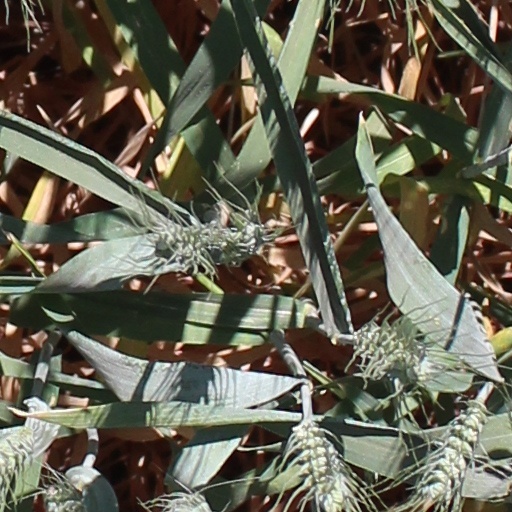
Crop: wheat